Casluhim

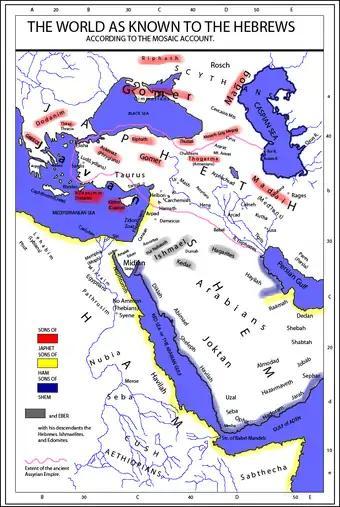
One reconstruction of the Generations of Noah, placing the "Casluhim" in the western Nile Delta.

The Casluhim or Casluhites were an ancient Egyptian people mentioned in the Bible and related literature.